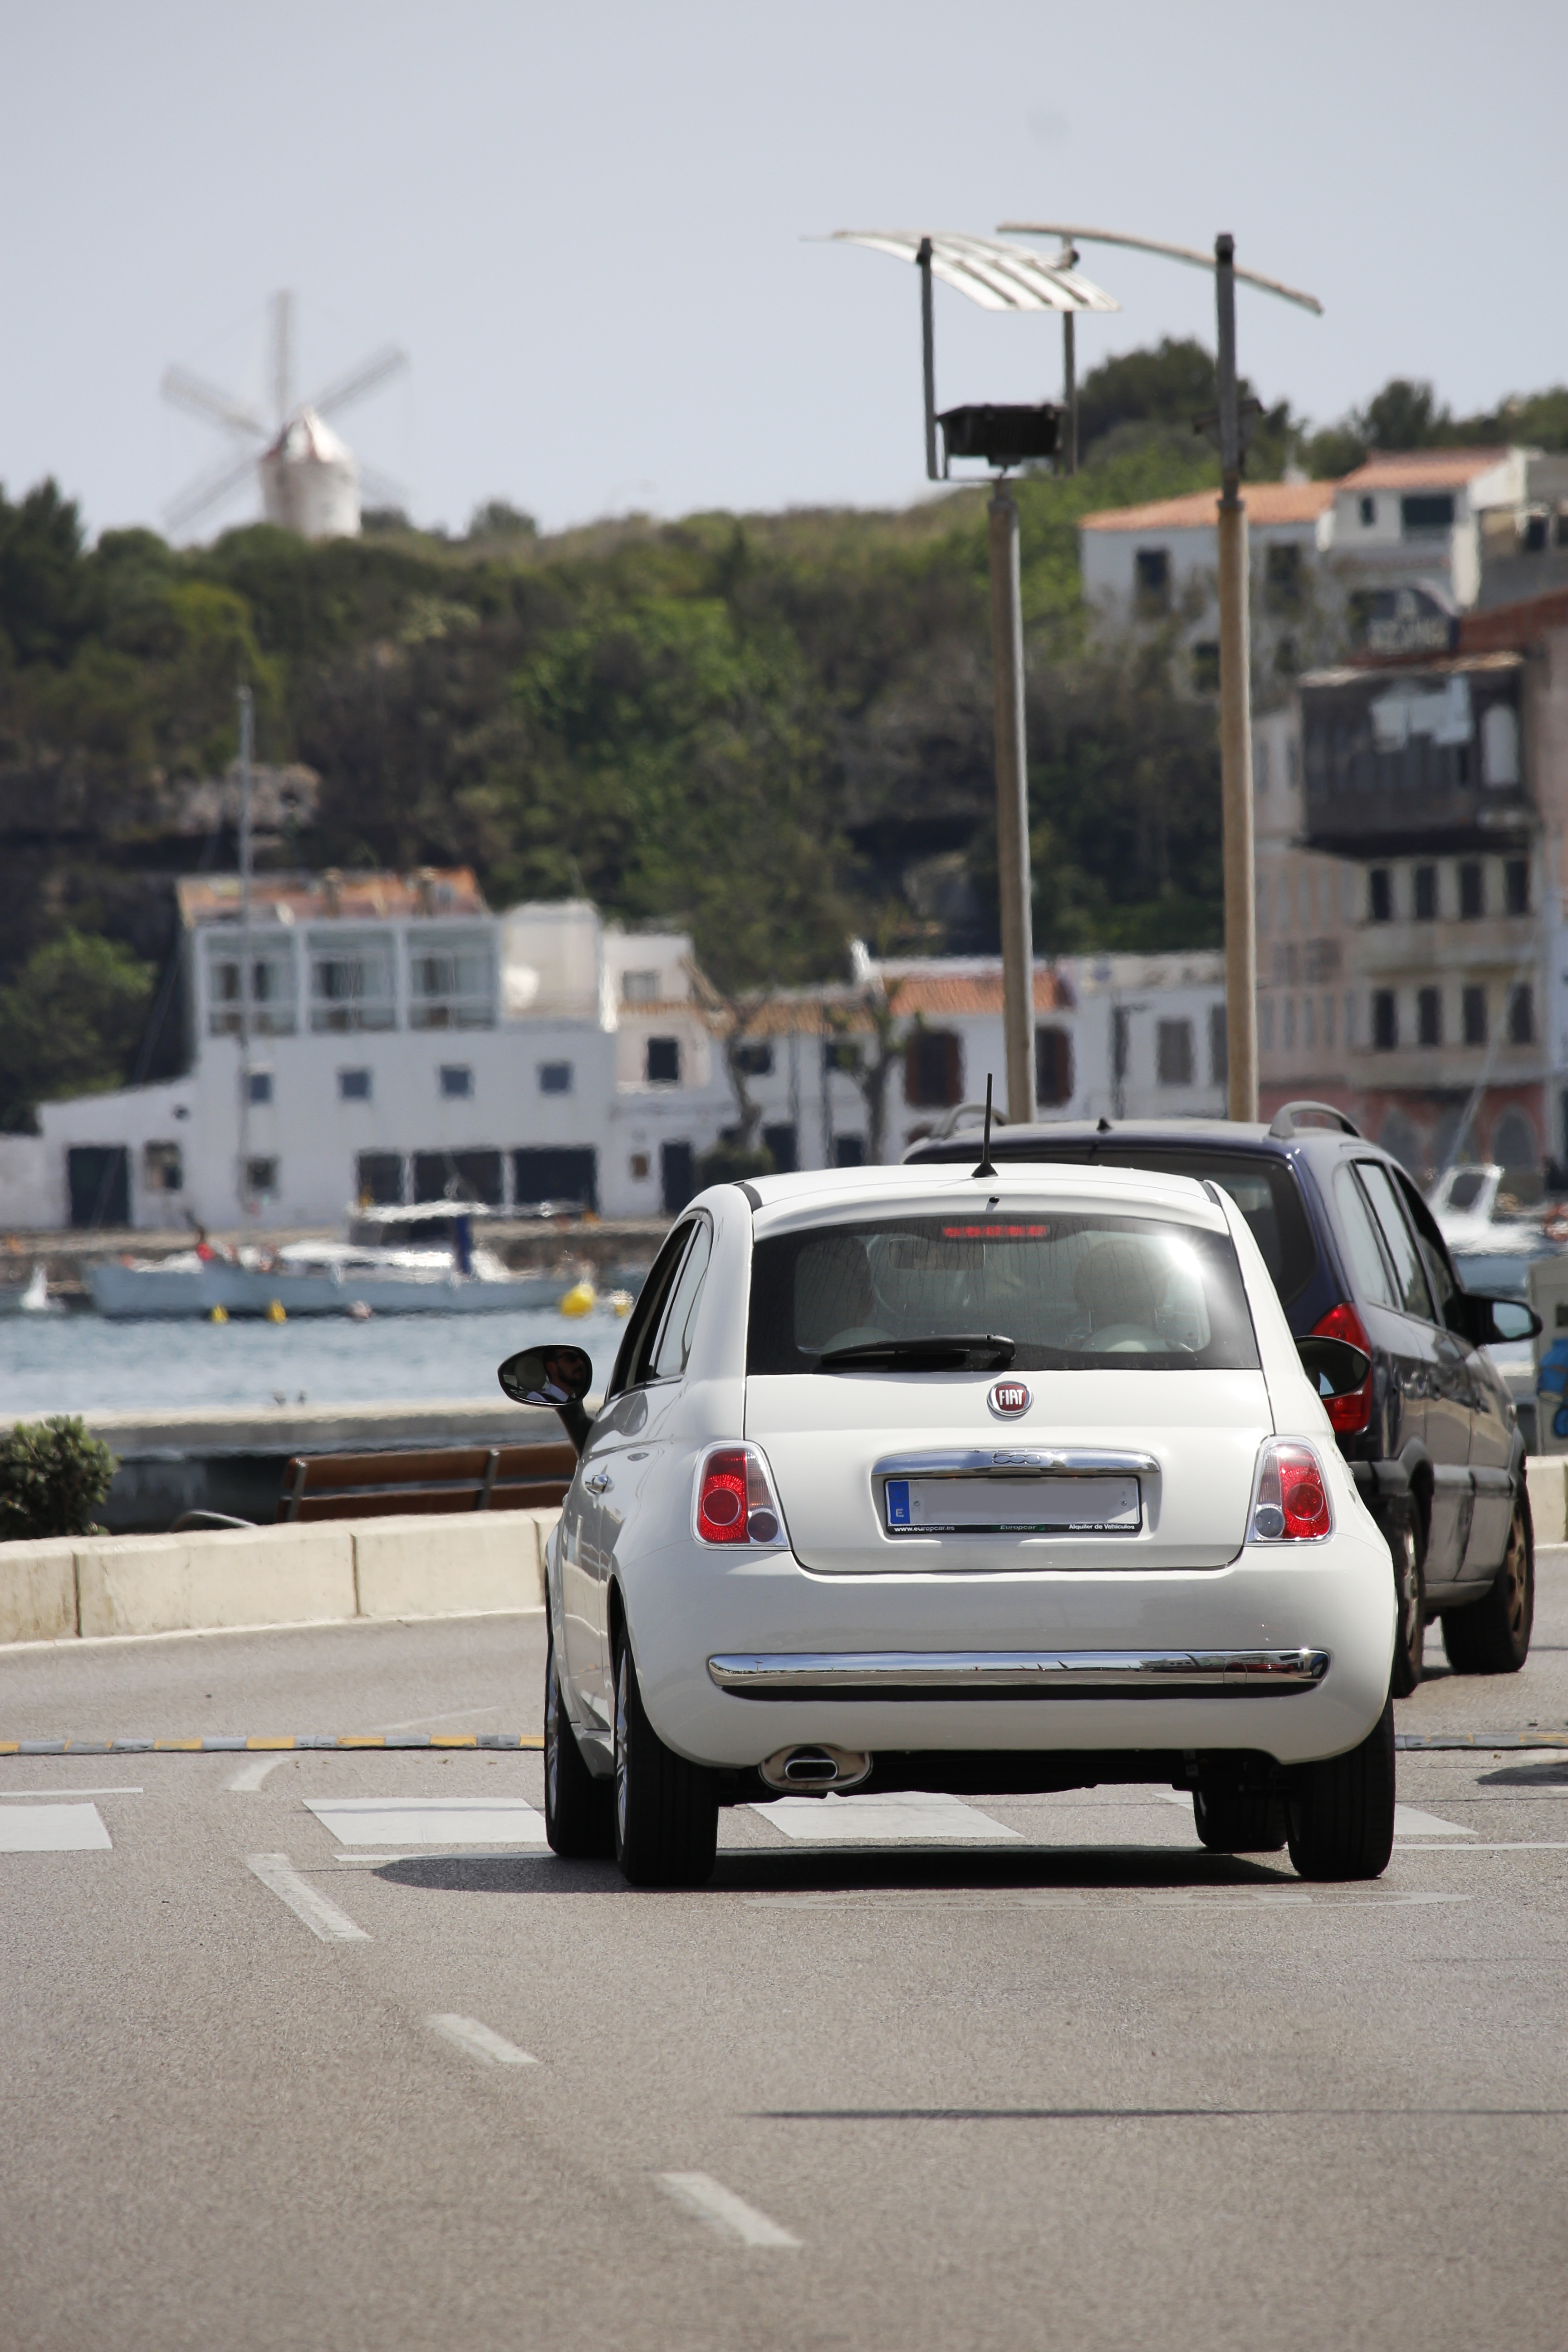
car, driving, vehicle, places of interest, fiat 500, mini, city car, menorca, mao, beach promenade, land vehicle, automobile make, automotive exterior, compact car, automotive design, family car, mahon, port rovereto